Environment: real
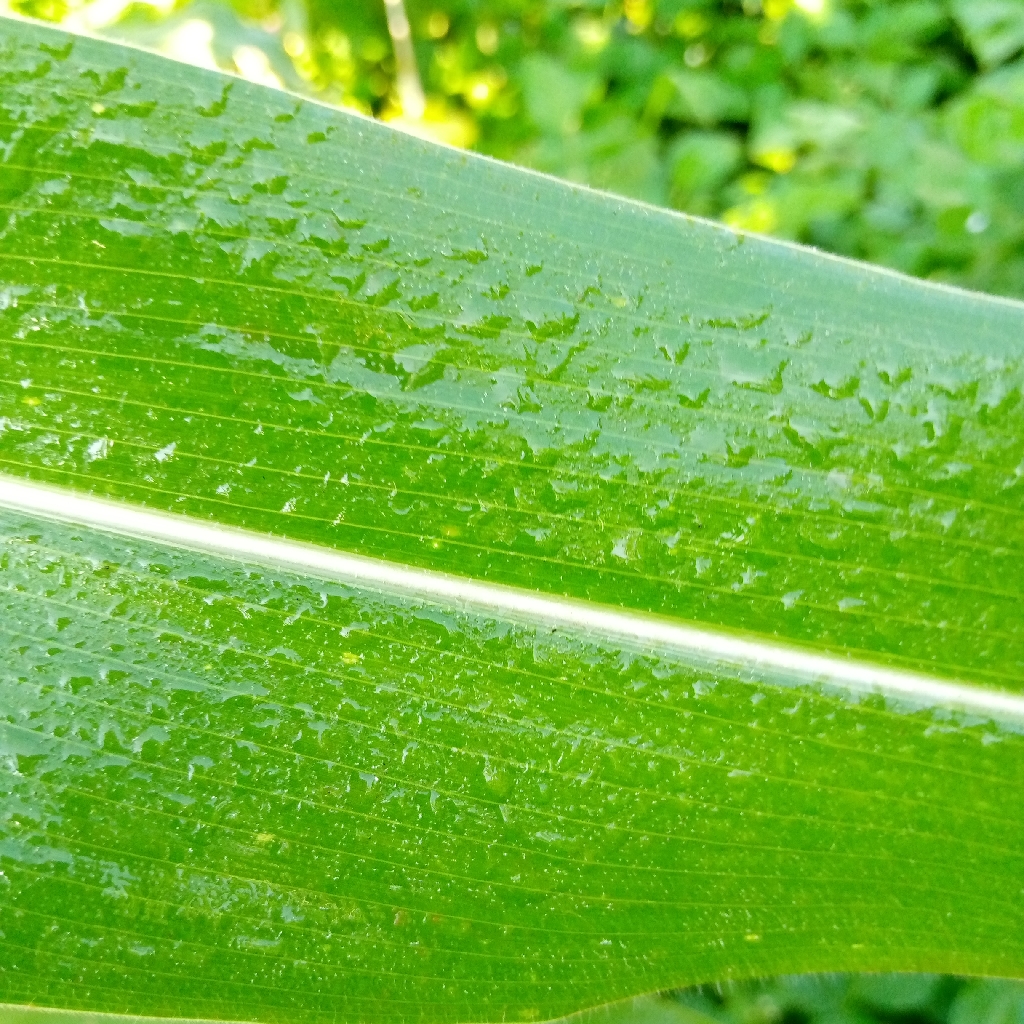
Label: healthy